Abbot Oliba

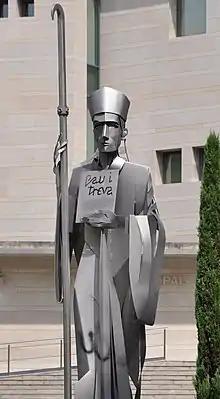
Statue of Oliba in Vic

Oliba (971–1046) was the count of Berga and Ripoll (988–1002), and later abbot of the monasteries of Santa Maria de Ripoll and Sant Miquel de Cuixà (1008–1046) and the bishop of Vic (1018–1046). He is considered one of the spiritual founders of Catalonia and perhaps the most important prelate of his age in the Iberian Peninsula. Oliba was a great writer and from his "scriptorium" at Ripoll flowed a ceaseless stream of works which are enlightening about his world. Most important are the Arabic manuscripts he translated into Latin for the benefit of 11th century and later scholars.